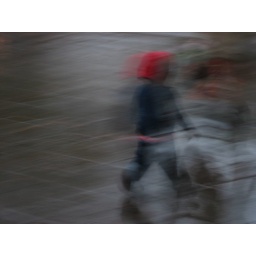
A small boy in a red hat running in the rain, Greenwich Park, London